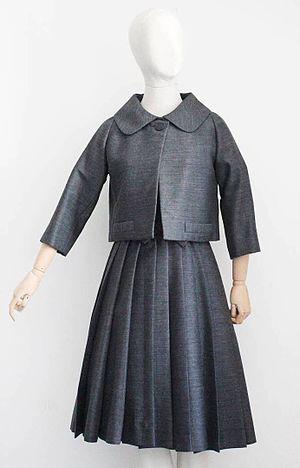
Anne Moen Bullitt est une socialite, philanthrope et éleveuse de chevaux américaine. Jeune, elle est reconnue pour sa beauté et sa collection d'articles de haute couture classiques rares et précieux.